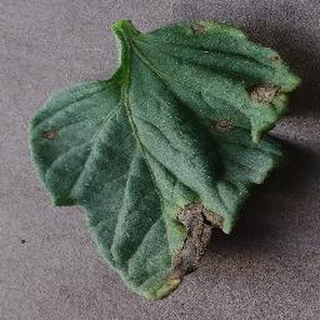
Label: tomato_early_blight